Ruggero Verity

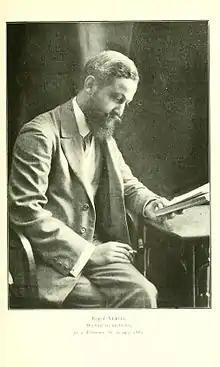
Roger Verity

Ruggero Verity or Roger Verity (20 May 1883 – 4 March 1959) was an Anglo-Italian entomologist who specialised in butterflies, and was a physician.